Markell Johnson

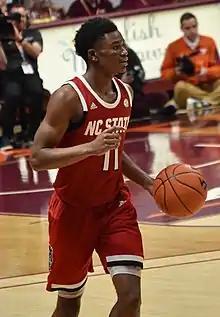
Johnson with NC State in January 2020

Markell Davon Johnson (born August 25, 1998) is an American professional basketball player for Bnei Herzliya of the Israeli Basketball Premier League. A point guard, he played college basketball for the NC State Wolfpack. He twice led the Atlantic Coast Conference in assists.